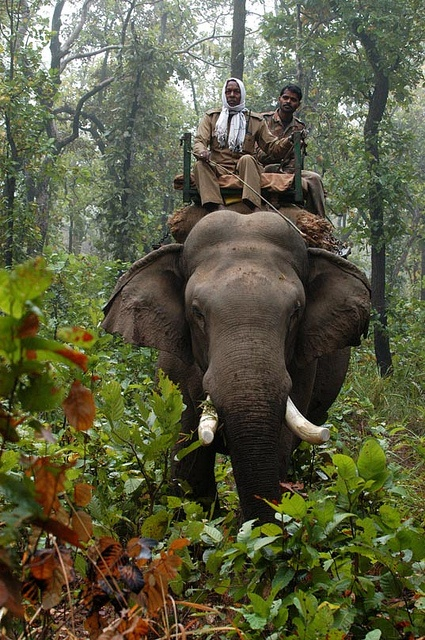
A couple of people are riding an elephant
A couple sitting on an elephant in the jungle.
Two people ridding an elephant through the forest.
Two people ride on the back of an elephant in the Indian jungle.
Two people are riding on top of an elephant.